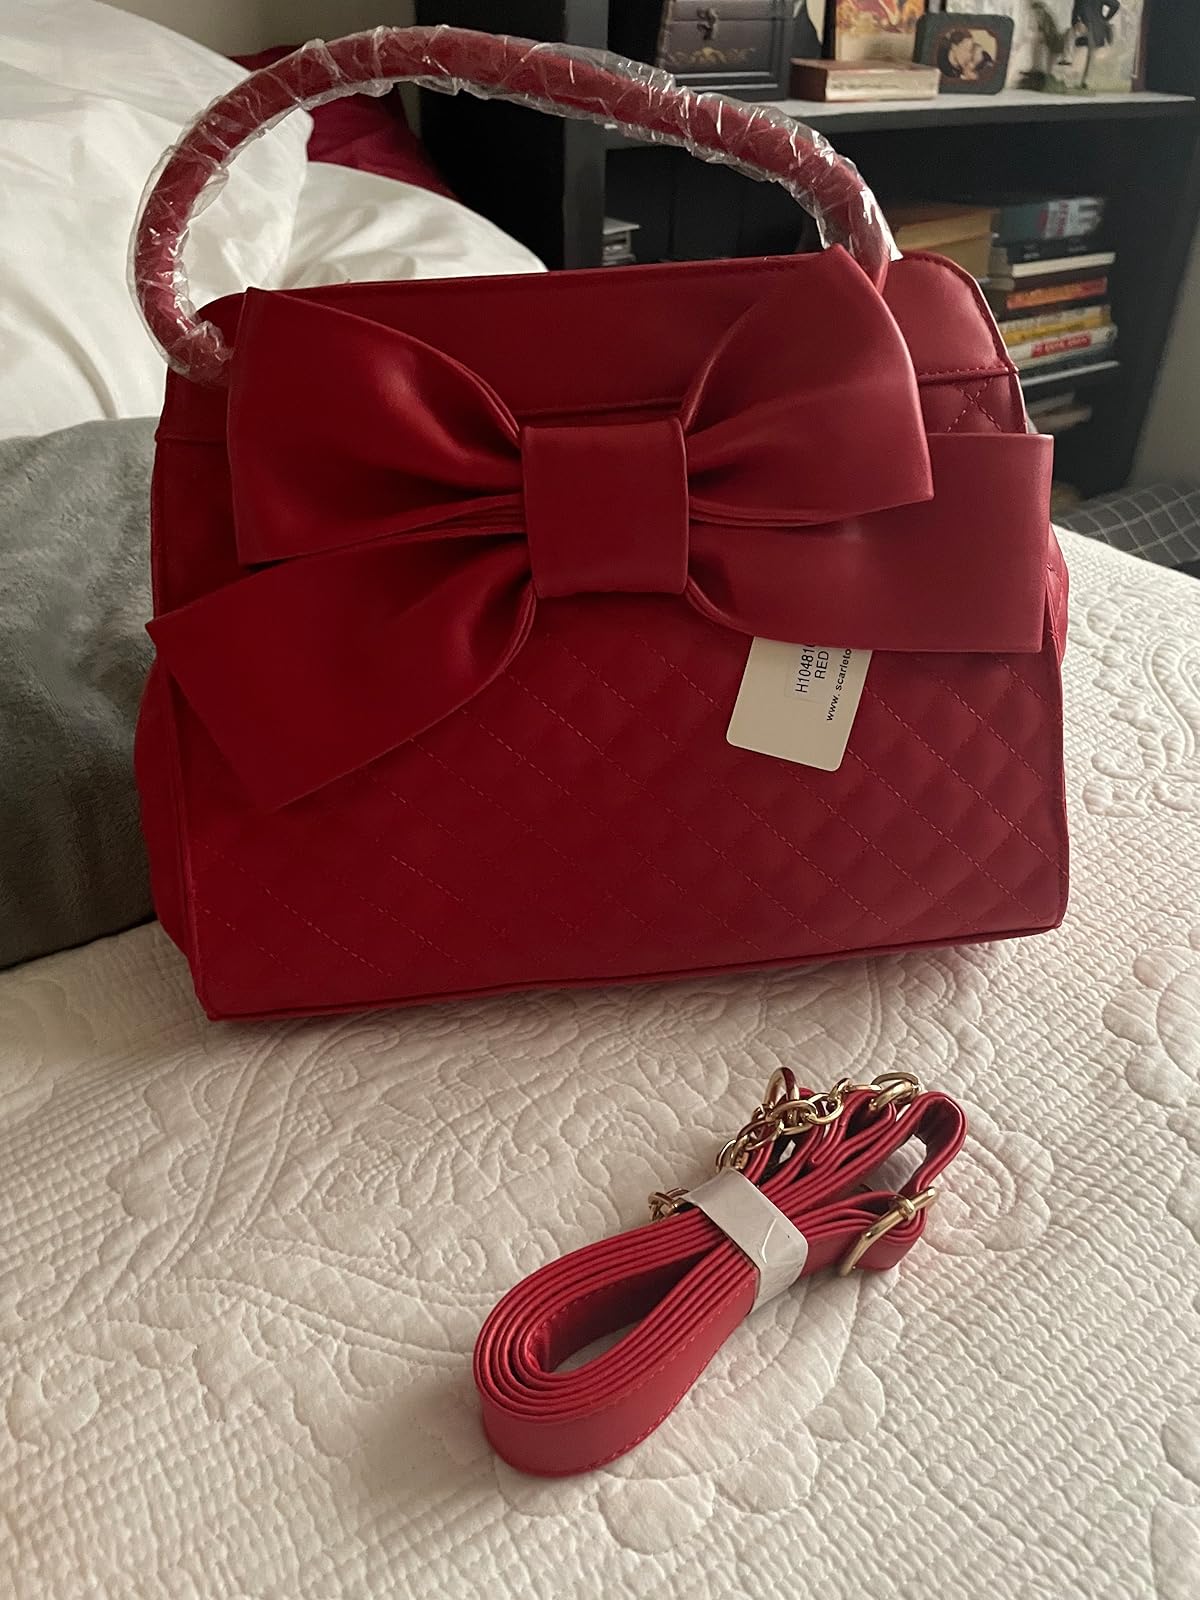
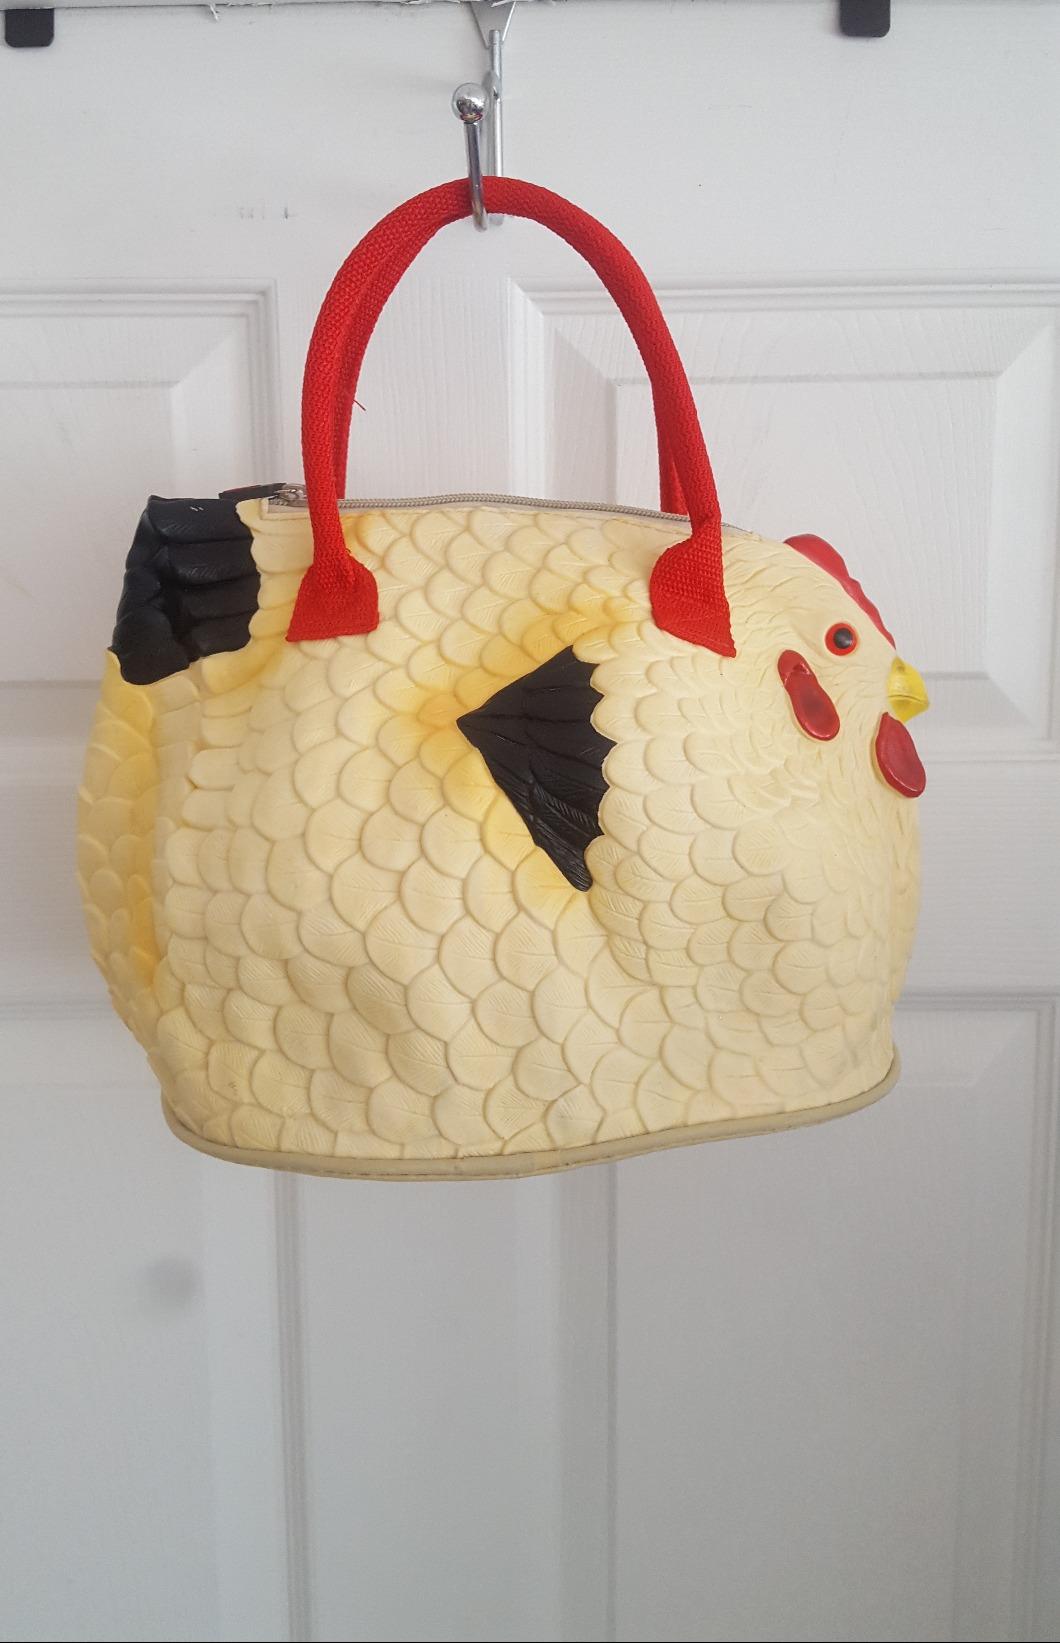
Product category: accessories_handbag
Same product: no